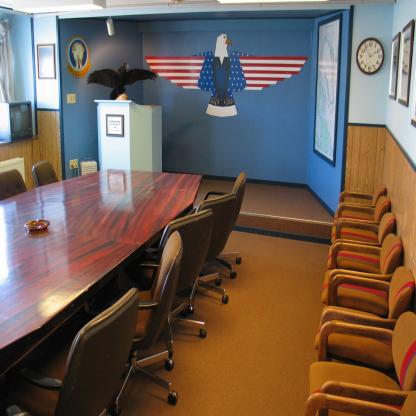
Scene: Indoor